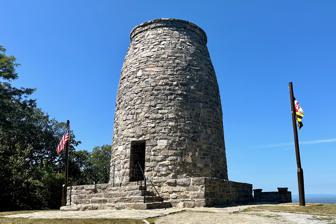
Building: Washington Monument State Park
Country: United States of America
Year built: 1827
Recreation area in Washington County, Maryland, US Washington Monument State Park Washington Monument Washington Monument State Park Location in Maryland Location Frederick and Washington counties, Maryland , United States Nearest town Boonsboro, Maryland Coordinates 39°30′01″N 77°37′22″W / 39.50028°N 77.62278°W / 39.50028; -77.62278 Area 191 acres (77 ha) Elevation 1,545 ft (471 m) Established 1934 Administered by Maryland Department of Natural Resources Designation Maryland state park Website Official website Washington Monument U.S. National Register of Historic Places Erected in Memory of Washington July 4th 1827 by the citizens of Boonsboro Nearest city Boonsboro, Maryland Area 104 acres (42 ha) Built 1827 Built by Isaac C. Lutz NRHP reference No. 72000588 Added to NRHP November 3, 1972 Washington Monument State Park is a public recreation area located approximately one mile (1.6 km) southeast of Boonsboro , Maryland . The park preserves the Washington Monument , a 40-foot-tall (12 m) tower honoring George Washington , the first President of the United States . The monument sits along the Appalachian Trail near the summit of South Mountain's Monument Knob. It was added to the National Register of Historic Places in 1972. The park is managed by the Maryland Department of Natural Resources . History Washington Monument used as signal station during the Battle of South Mountain Built in 1827, the original tower was the first monument dedicated to George Washington to be completed. The Washington Monument in Baltimore was completed two years later, although it had been started considerably earlier in 1815.  The famous Washington Monument in the District of Columbia was not completed until 1885. The dry-laid stone tower was built on July 4, 1827, by the citizens of Boonsboro who marched to the site en masse after assembling in the town square at 7 a.m. At the end of that day, the tower stood at 15 feet (4.6 m) high on a base 54 feet (16 m) in circumference. Later that year, "after the busy season", workmen returned to complete the tower to a height of 30 feet (9.1 m). Owen Brown was the son of Abolitionist John Brown and the highest ranking surviving, uncaptured member of the party assembled for John Brown's Raid on Harpers Ferry .  Owen led a party of five escapees from the failed raid to safety in the north. On or about the night of October 23, 1859 these men ascended the slope of South Mountain after circling around Turner's Gap to avoid the men and dogs lying in wait for them in the mountain pass.  To their astonishment, there on the crest of the mountain was an odd stone tower.  Owen Brown retold the experience during his only known interview in 1873, both he and the interviewer then still apparently unaware the men had stumbled upon Washington's Monument. Although it was a popular meeting place for the citizenry of Boonsboro, weather and vandalism reduced the monument to rubble. In that condition, it was used by the Union Army as a signal station during the Civil War . First restoration In 1882, the Odd Fellows Lodge of Boonsboro sponsored the tower's restoration. A canopy was added and a vehicle road built up the mountainside. A decade later, however, the tower again fell into ruin when a crack in the wall was not repaired. State park The Washington County Historical Society purchased the one-acre (0.40 ha) site in 1920 and deeded it to the state for use as a state park in 1934. CCC restoration The tower was rebuilt in its present form by members of the Civilian Conservation Corps . Workers set in place the original cornerstone and a facsimile of the dedication tablet (pictured at right), and a third dedication ceremony was held on July 4, 1936. Activities and amenities The park offers access to the Appalachian Trail, picnicking facilities, and a museum with  exhibits on the natural and cultural history of the area. See also Memorials dedicated to George Washington Presidential memorials in the United States References